Mississippi Mass Choir

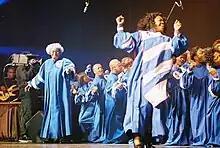
The Mississippi Mass Choir

After wrestling with the idea of forming a mass choir, Frank Williams, a member of The Jackson Southernaires and an executive in the gospel music division of Malaco Records, decided to form the Mississippi Mass Choir. First, he got the record company's support. Then, he began calling on Mississippi talents like David R. Curry Jr., who became the choir's minister of music. Having laid the foundation, open auditions were held and over 100 voices from across the state came together to form the Mississippi Mass Choir. After months of rehearsals, the Mississippi Mass Choir recorded their eponymous debut album and video live at Thalia Mara Hall (formerly Jackson Municipal Auditorium) on October 29, 1988.